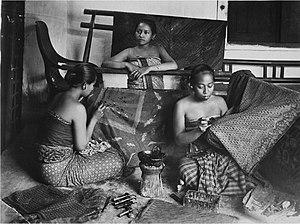
Le batik est une technique d'impression des étoffes pratiquée dans des pays tels que le Burkina Faso, la Côte d'Ivoire, le Togo, la Chine, la Malaisie, l'Indonésie, l'Inde, Maurice, Madagascar, le Sri Lanka, etc. « Le Batik indonésien », à l'origine essentiellement produit sur l'île de Java, a été inscrit en 2009 par l'UNESCO sur la liste représentative du patrimoine culturel immatériel de l’humanité.